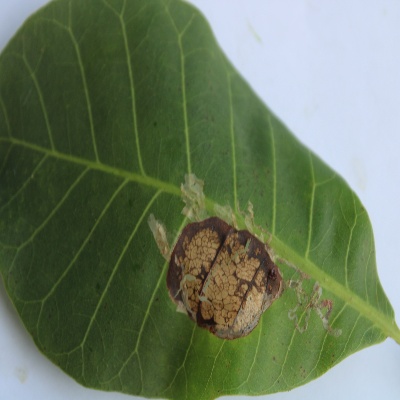
Crop: Cashew
Condition: leaf miner